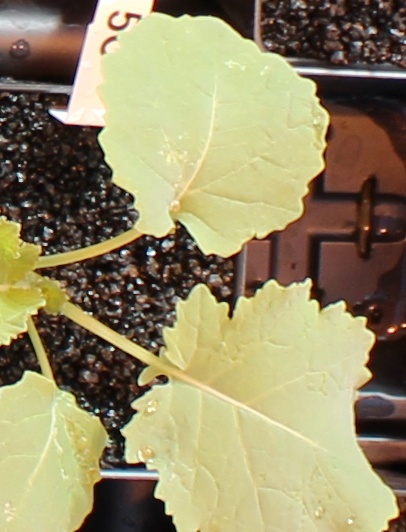
Label: Canola